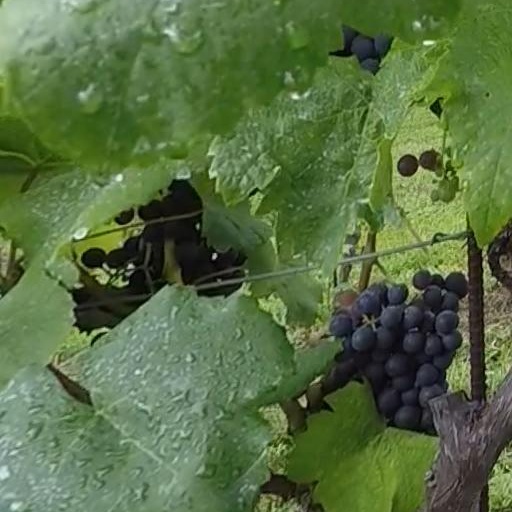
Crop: grape